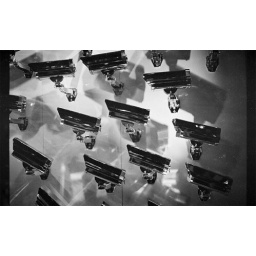
A display window somewhere in The Rocks filled with shiny silver security cameras. Look at that ridiculous shine.